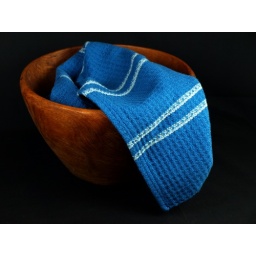
Waffle weave towels woven from 8/2 cotton in Colonial blue with silver accent stripes. Very absorbent and soft.